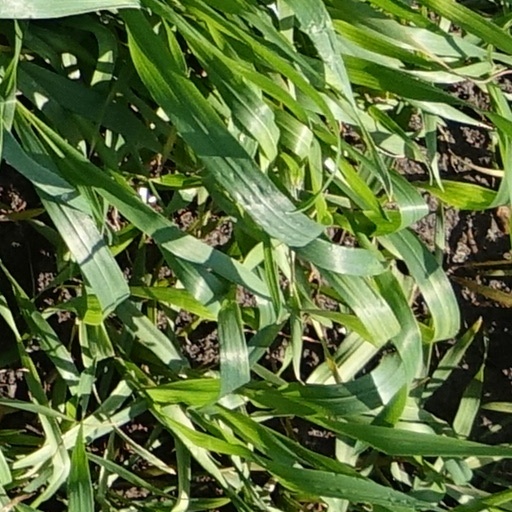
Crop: wheat